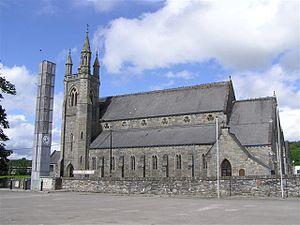
Stranorlar est une petite ville du comté de Donegal, dans la vallée de la rivière Finn, au nord-ouest de l'Irlande. Avec sa voisine Ballybofey, située sur l'autre rive, elles forment les Twin Towns Ballybofey-Stranorlar.